Ano Liosia

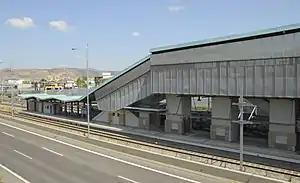
Ano Liosia Proastiakos station

The Ano Liosia railway station is served by Proastiakos trains to the Athens International Airport and to Kiato in the Peloponnese. The railway station on the old metric Piraeus–Patras railway is now closed. Ano Liosia is connected to the rest of Athens by various bus lines, most notably the B12 and 711 lines. The A6 motorway runs south of the town.